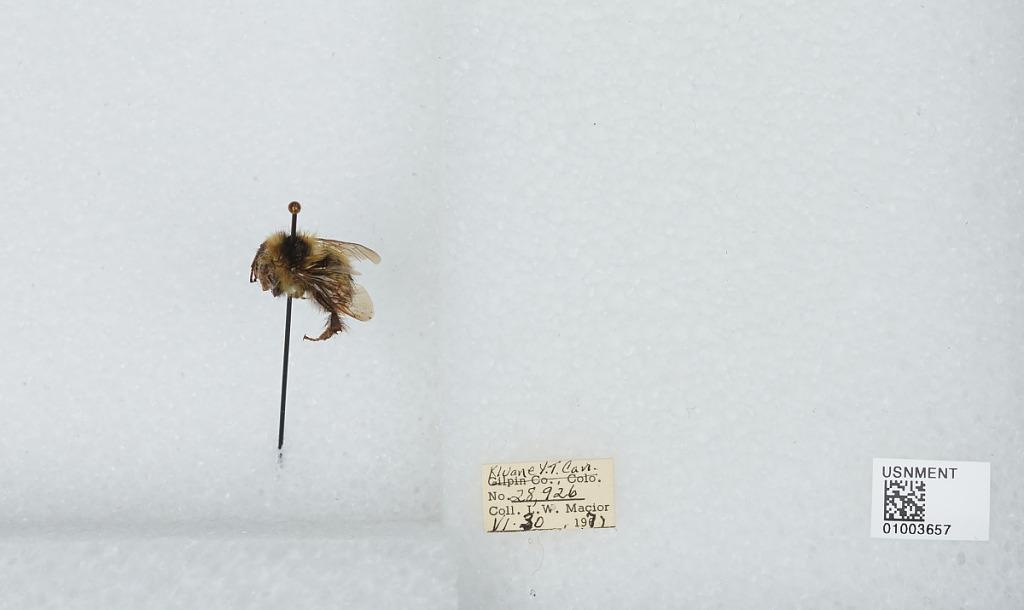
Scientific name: Bombus (Pyrobombus) frigidus Smith
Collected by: L. Macior
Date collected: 1971-6-30
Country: Canada
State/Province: Yukon Territory
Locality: Kluane
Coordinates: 60.75, -139.5